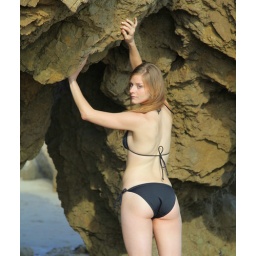
Photoshoot of a pretty model with long blonde hair and blue eyes in a black bikini.